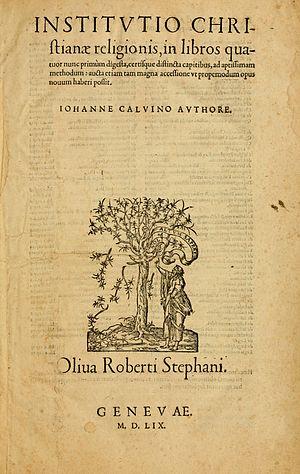
Jean Calvin, né le 10 juillet 1509 à Noyon et mort le 27 mai 1564 à Genève, est un théologien français, un important réformateur, et un pasteur emblématique de la Réforme protestante du XVIᵉ siècle, notamment pour son apport à la doctrine dite du calvinisme.
L’Institution de la religion chrétienne est un traité de théologie écrit par Jean Calvin. Ce manuel est devenu la somme de la théologie réformée de la réforme. Une épître de Calvin adressée au roi François Iᵉʳ précède l'ouvrage.